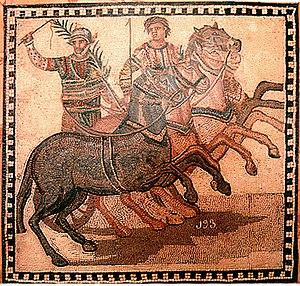
Dioclès ou Gaius Appuleius Diocles, est l'un des plus fameux auriges de l'Antiquité.
Les courses de chars constituaient l'événement à nature sportive et religieuse majeure de l’Antiquité grecque, de l’Empire romain et de l'Empire byzantin, pratiqué dans le cadre de nombreux jeux panhelléniques. Les graves blessures et quelquefois la mort que ces courses pouvaient entraîner pour les participants donnaient à l'épreuve une dimension spectaculaire qui contribua à son succès auprès du public. Chaque char était tiré par un, deux, trois, quatre ou six chevaux. Les chars de compétition étaient conduits par des auriges.